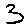
Label: 3